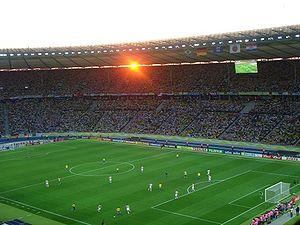
L'équipe de Croatie de football, créée en 1991, est l'équipe nationale représentant la Croatie en football masculin. Cette équipe est dirigée par la Fédération croate de football, qui n'est affiliée à la FIFA et n'est membre de l'UEFA que depuis 1993. Avant 1991, les joueurs croates faisaient partie de l'équipe de Yougoslavie dont seule la Serbie est aujourd'hui considérée comme l'héritière légitime par les instances internationales. Il faut cependant noter qu'une équipe de Croatie a également existé à partir de 1940 en tant que représentante du Banovina de Croatie puis de l'État indépendant de Croatie et qu'après avoir joué une vingtaine de matchs, elle a été dissoute en 1945.
La Coupe du monde de football 2006 est la dix-huitième édition de la Coupe du monde de football et s'est déroulée du 9 juin au 9 juillet 2006 en Allemagne, qui a été choisie en juin 2000 pour l'organiser.